Aulostomus maculatus

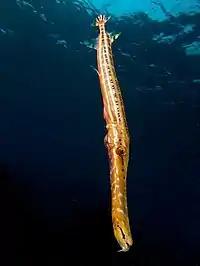
A brown trumpetfish

"Aulostomus maculatus" is closely related to cornetfish. This species can be a bit more than long and have greatly elongated and compressed bodies, with a compressed head which has with small jaws at the front end of their long, tubular snouts. There is a distinct barbel on the chin positioned at the tip of at the lower jaw. The dorsal and anal fins are positioned posteriorally. The dorsal fin has 8-12 well-spaced and isolated spines in front of it and has 12 spines and 12-25 soft rays. The anal fin has 21-25 soft rays while the caudal fin is rounded. The most commonly encountered color of "A. maculatus" is mottled brown to reddish brown with irregular black or brown spots. They may also be blue-gray, bright yellow or green and this species has the ability to change its color to camouflage itself. The head and flanks have transverse silvery streaks and the base of the dorsal and anal fins have a black bar which is sometimes reduced to a spot. There may be one or two spots on the tail.